Orani Church

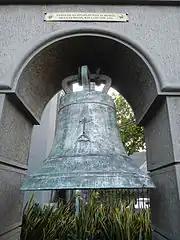
1806 Heritage bell of Orani

The historic bell of the church of the parish of the Nuestra Señora del Rosario was presented to the public and installed in front of the church on June 7, 1998. It is a symbol of the undying, truthful and timeless faith of the people of Orani to the Lord.